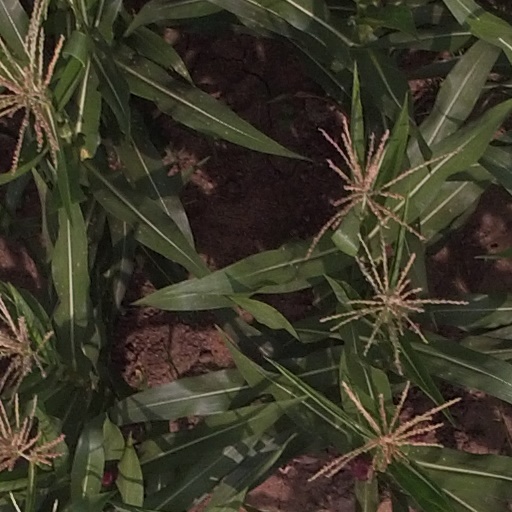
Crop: maize; corn